Boris Yeltsin: From Dawn to Dusk

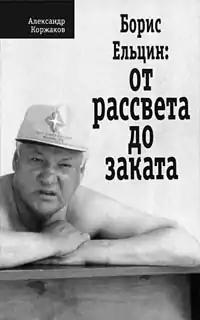
1st Russian edition cover

Boris Yeltsin: From Dawn to Dusk (sometimes translated to English as "Boris Yeltsin: From Dawn till Dusk") is a 1997 memoir book by Aleksandr Korzhakov, former head of Boris Yeltsin's security. In it Korzhakov describes eleven years of his service and the personality of his patron, first president of Russia. Yeltsin is portrayed as a heavy-drinker who hides his health problems.